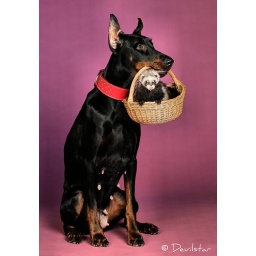
My Dobermann girl holding basket with ferret Maasikas (means Strawberry in est.).